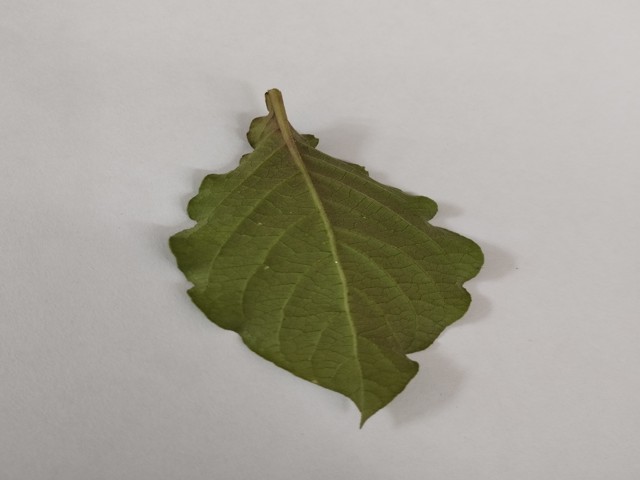
Plant: apang